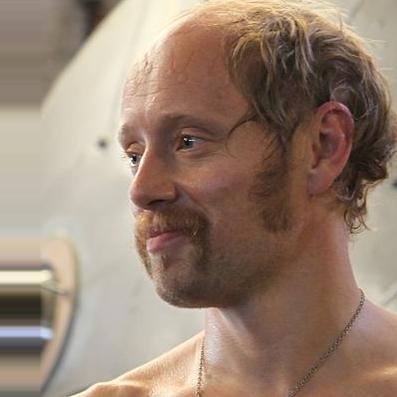
Age: 36